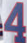
Number: 4